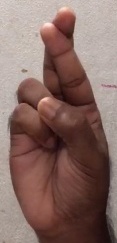
ASL sign: R